Archaeology of Afghanistan

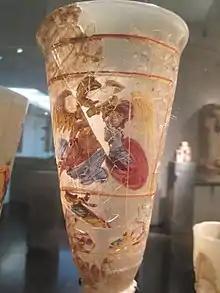
Begram glass sent to Paris after being uncovered

Further archeological research would not be conducted in the region until the French signed a 30-year contract with a newly independent Afghanistan in 1921–22. This contract established Délégation Archéologique Française en Afghanistan (DAFA), giving the exclusive right of archeological research in the nation to France. This agreement was renewed until 1978, not without revisions, and detailed accounts of the research conducted under this agreement can be found in the 32 volumes of the Mémoires des Délégation Archéologique Française en Afghanistan. One clause of the agreement states that all archeological findings, except for gold, were to be divided evenly between France and Afghanistan until 1965 when all findings would be declared property of Afghanistan. Archeological materials collected by DAFA were sent to the Afghanistan National Museum in Kabul and the Museé national des Arts Asiatiques-Guimet in Paris.